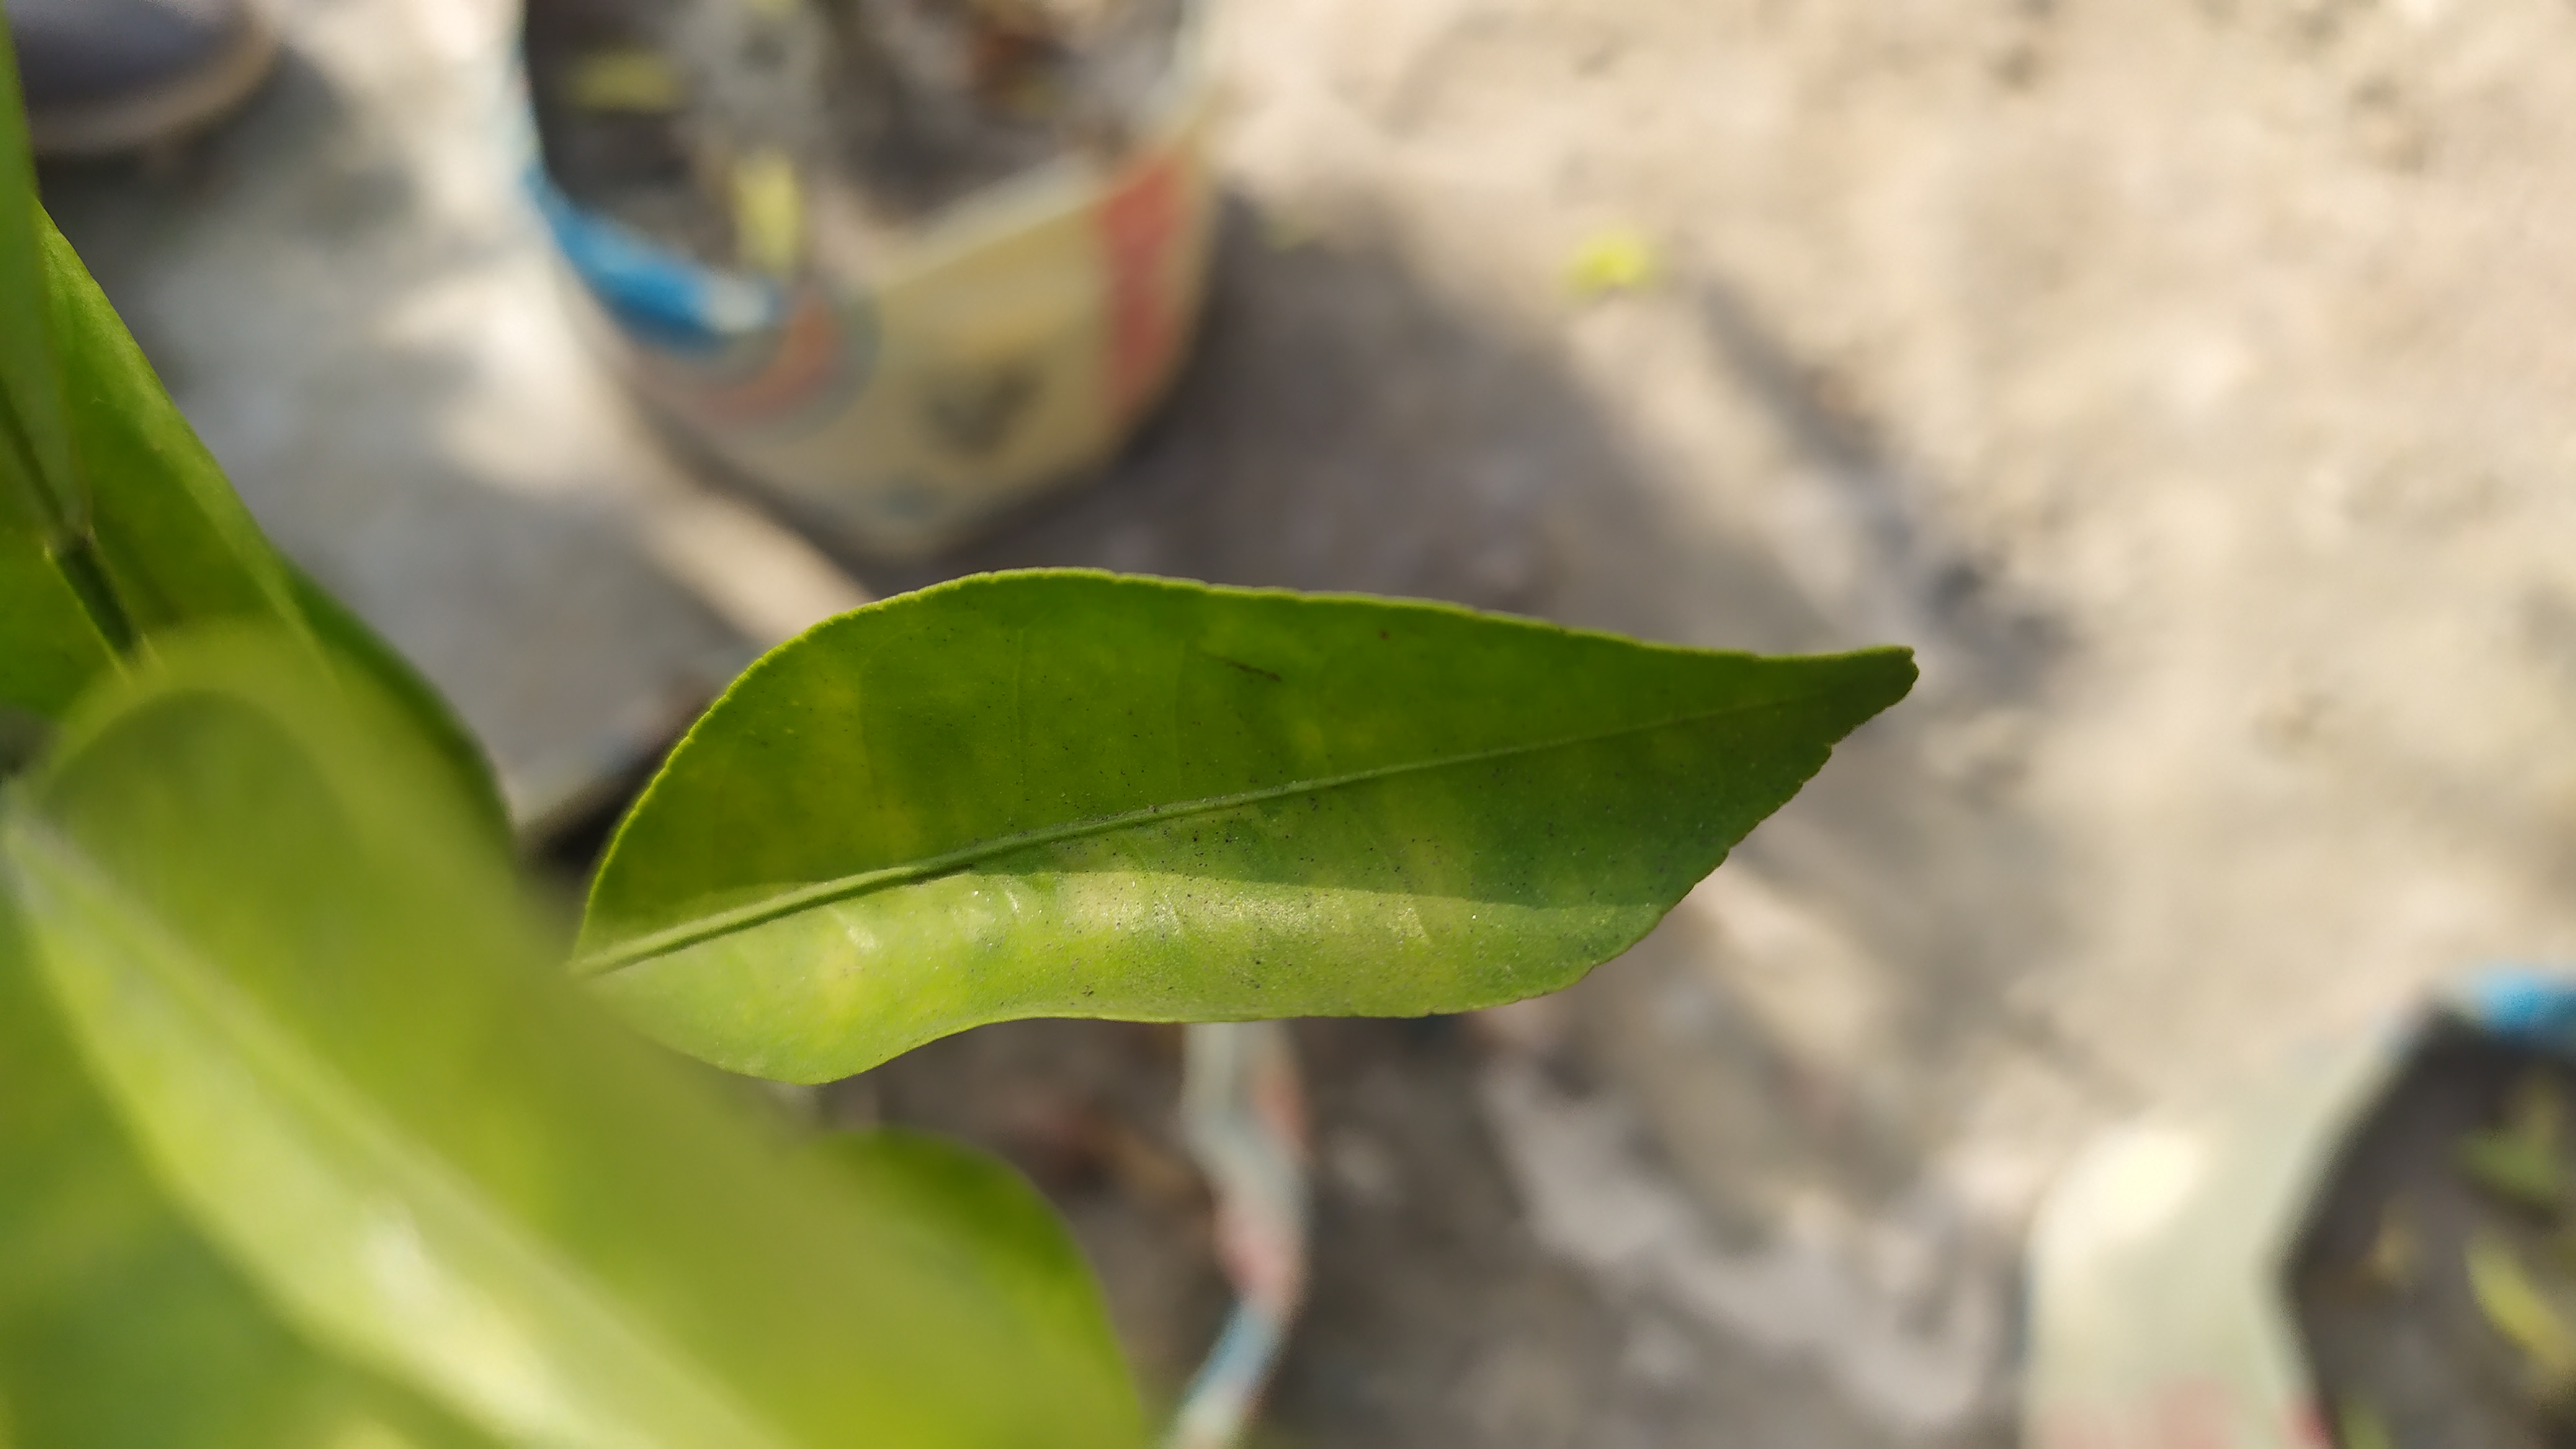
Mandarin leaf variety: Mandaring